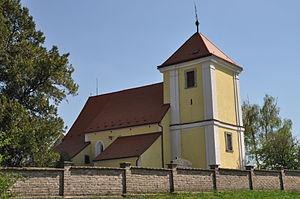
Honbice est une commune du district de Chrudim, d6ans la région de Pardubice, en République tchèque. Sa population s'élevait à 192 habitants en 2017.